Locking differential

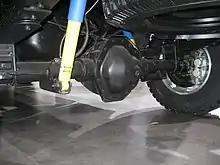
Dodge Power Wagons feature front and rear selectable locking differentials

Selectable lockers allow the driver to lock and unlock the differential at will from the driver's seat. This can be accomplished in many ways.